History of the Philippines

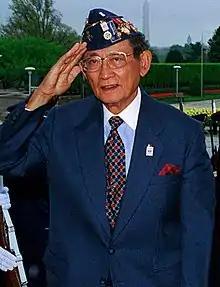
Ramos inaugurated as president in 1992

Carlos P. Garcia succeeded to the presidency after Magsaysay's death, and was elected to a four-year term in the election of November that same year. His administration emphasized the nationalist theme of "Filipino first", arguing that the Filipino people should be given the chances to improve the country's economy.